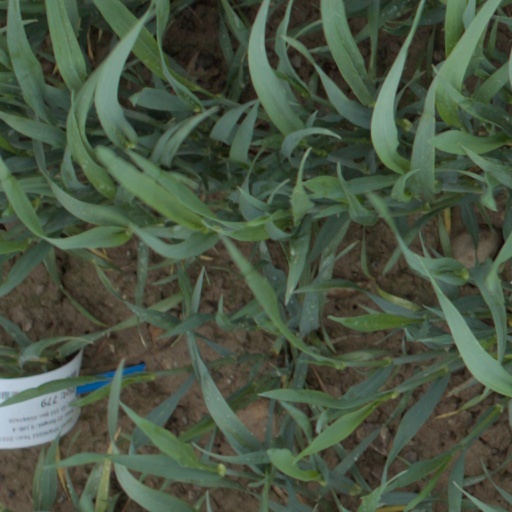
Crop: wheat